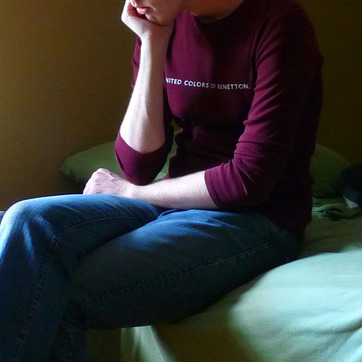
Material: skin